Inter Lions SC

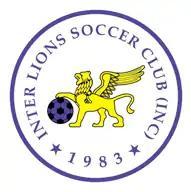

Inter Lions Football Club Inc is a semi-professional and amateur soccer club based in Concord, New South Wales, Australia (Canada Bay Area of Sydney). Established in 1983 as Majors Bay Soccer Club, the club changed to its current name in 1995. The club's home kit borrows the colours of Inter Milan; blue and black vertical stripes. As of the 2023 season, the club is currently competing in the NSW League One, NSW Women's Premier League 2, NPL 3 Boys' youth League and the Canterbury District Soccer Football Association.